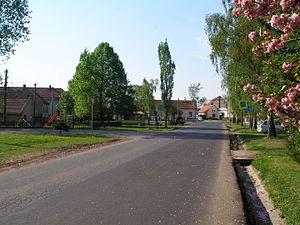
Spomyšl est une commune du district de Mělník, dans la région de Bohême-Centrale, en Tchéquie. Sa population s'élevait à 526 habitants en 2020.